Fathom (comics)

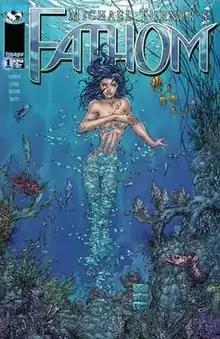
Textless cover of "Fathom" #1 (August 1998) Art by Michael Turner and Joe Weems

Fathom is a comic book created by Michael Turner and originally published by Top Cow Productions. It debuted in 1998 and was Michael Turner's first creator-owned comic book series. "Fathom" is currently published by Turner's own company, Aspen MLT.